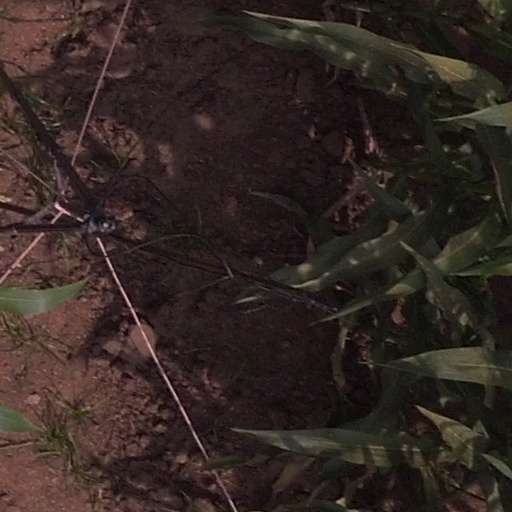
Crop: maize; corn